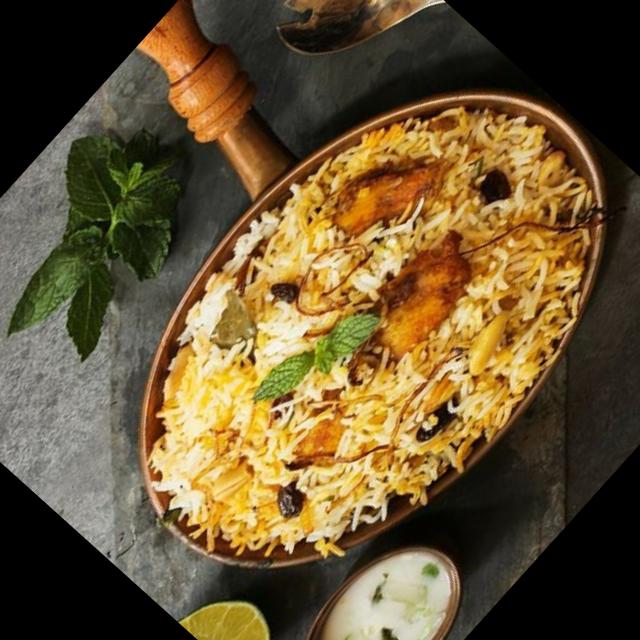
Dish: biryani